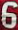
Number: 6